Poplar Hill (Aberdeen, Maryland)

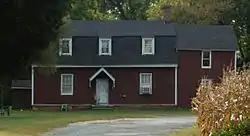
Poplar Hill in 2013

Poplar Hill is a historic home located at Aberdeen, Harford County, Maryland. It is a -story, gambrel-roofed frame house, built in the mid-18th century. A late-19th-century one-bay, two-story, gable-roofed wing is attached.